Hubert Humphrey 1968 presidential campaign

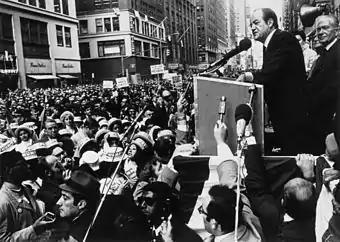
Humphrey delivers a speech during a campaign rally.

On August 10, just two weeks prior to the convention opening, South Dakota Senator George McGovern entered the race, casting himself as the standard-bearer of the Robert Kennedy legacy. As the 1968 Democratic National Convention started, Humphrey stated that he had more than enough delegates to secure the nomination, but commentators questioned the campaign's ability to hold on to the delegates. The Texas delegation announced frustration at the McCarthy campaign's attempts to change procedures, and declared that they might renominate President Johnson as a result. Observers noted that Humphrey's delegates were supporters of Johnson, and could follow suit. Meanwhile, protests and sleep-ins were held in the streets and parks of Chicago, forcing Mayor Richard J. Daley to order federal troops into the city. Eventually, 6,000 federal troops and 18,000 Illinois National Guardsmen were outside the convention, defending the premises. A televised debate was held featuring Humphrey, McCarthy and McGovern. Humphrey hoped to unite the party during the debate, affirming his support for peace in Vietnam, but his challengers were received better by the crowd, drawing more applause.